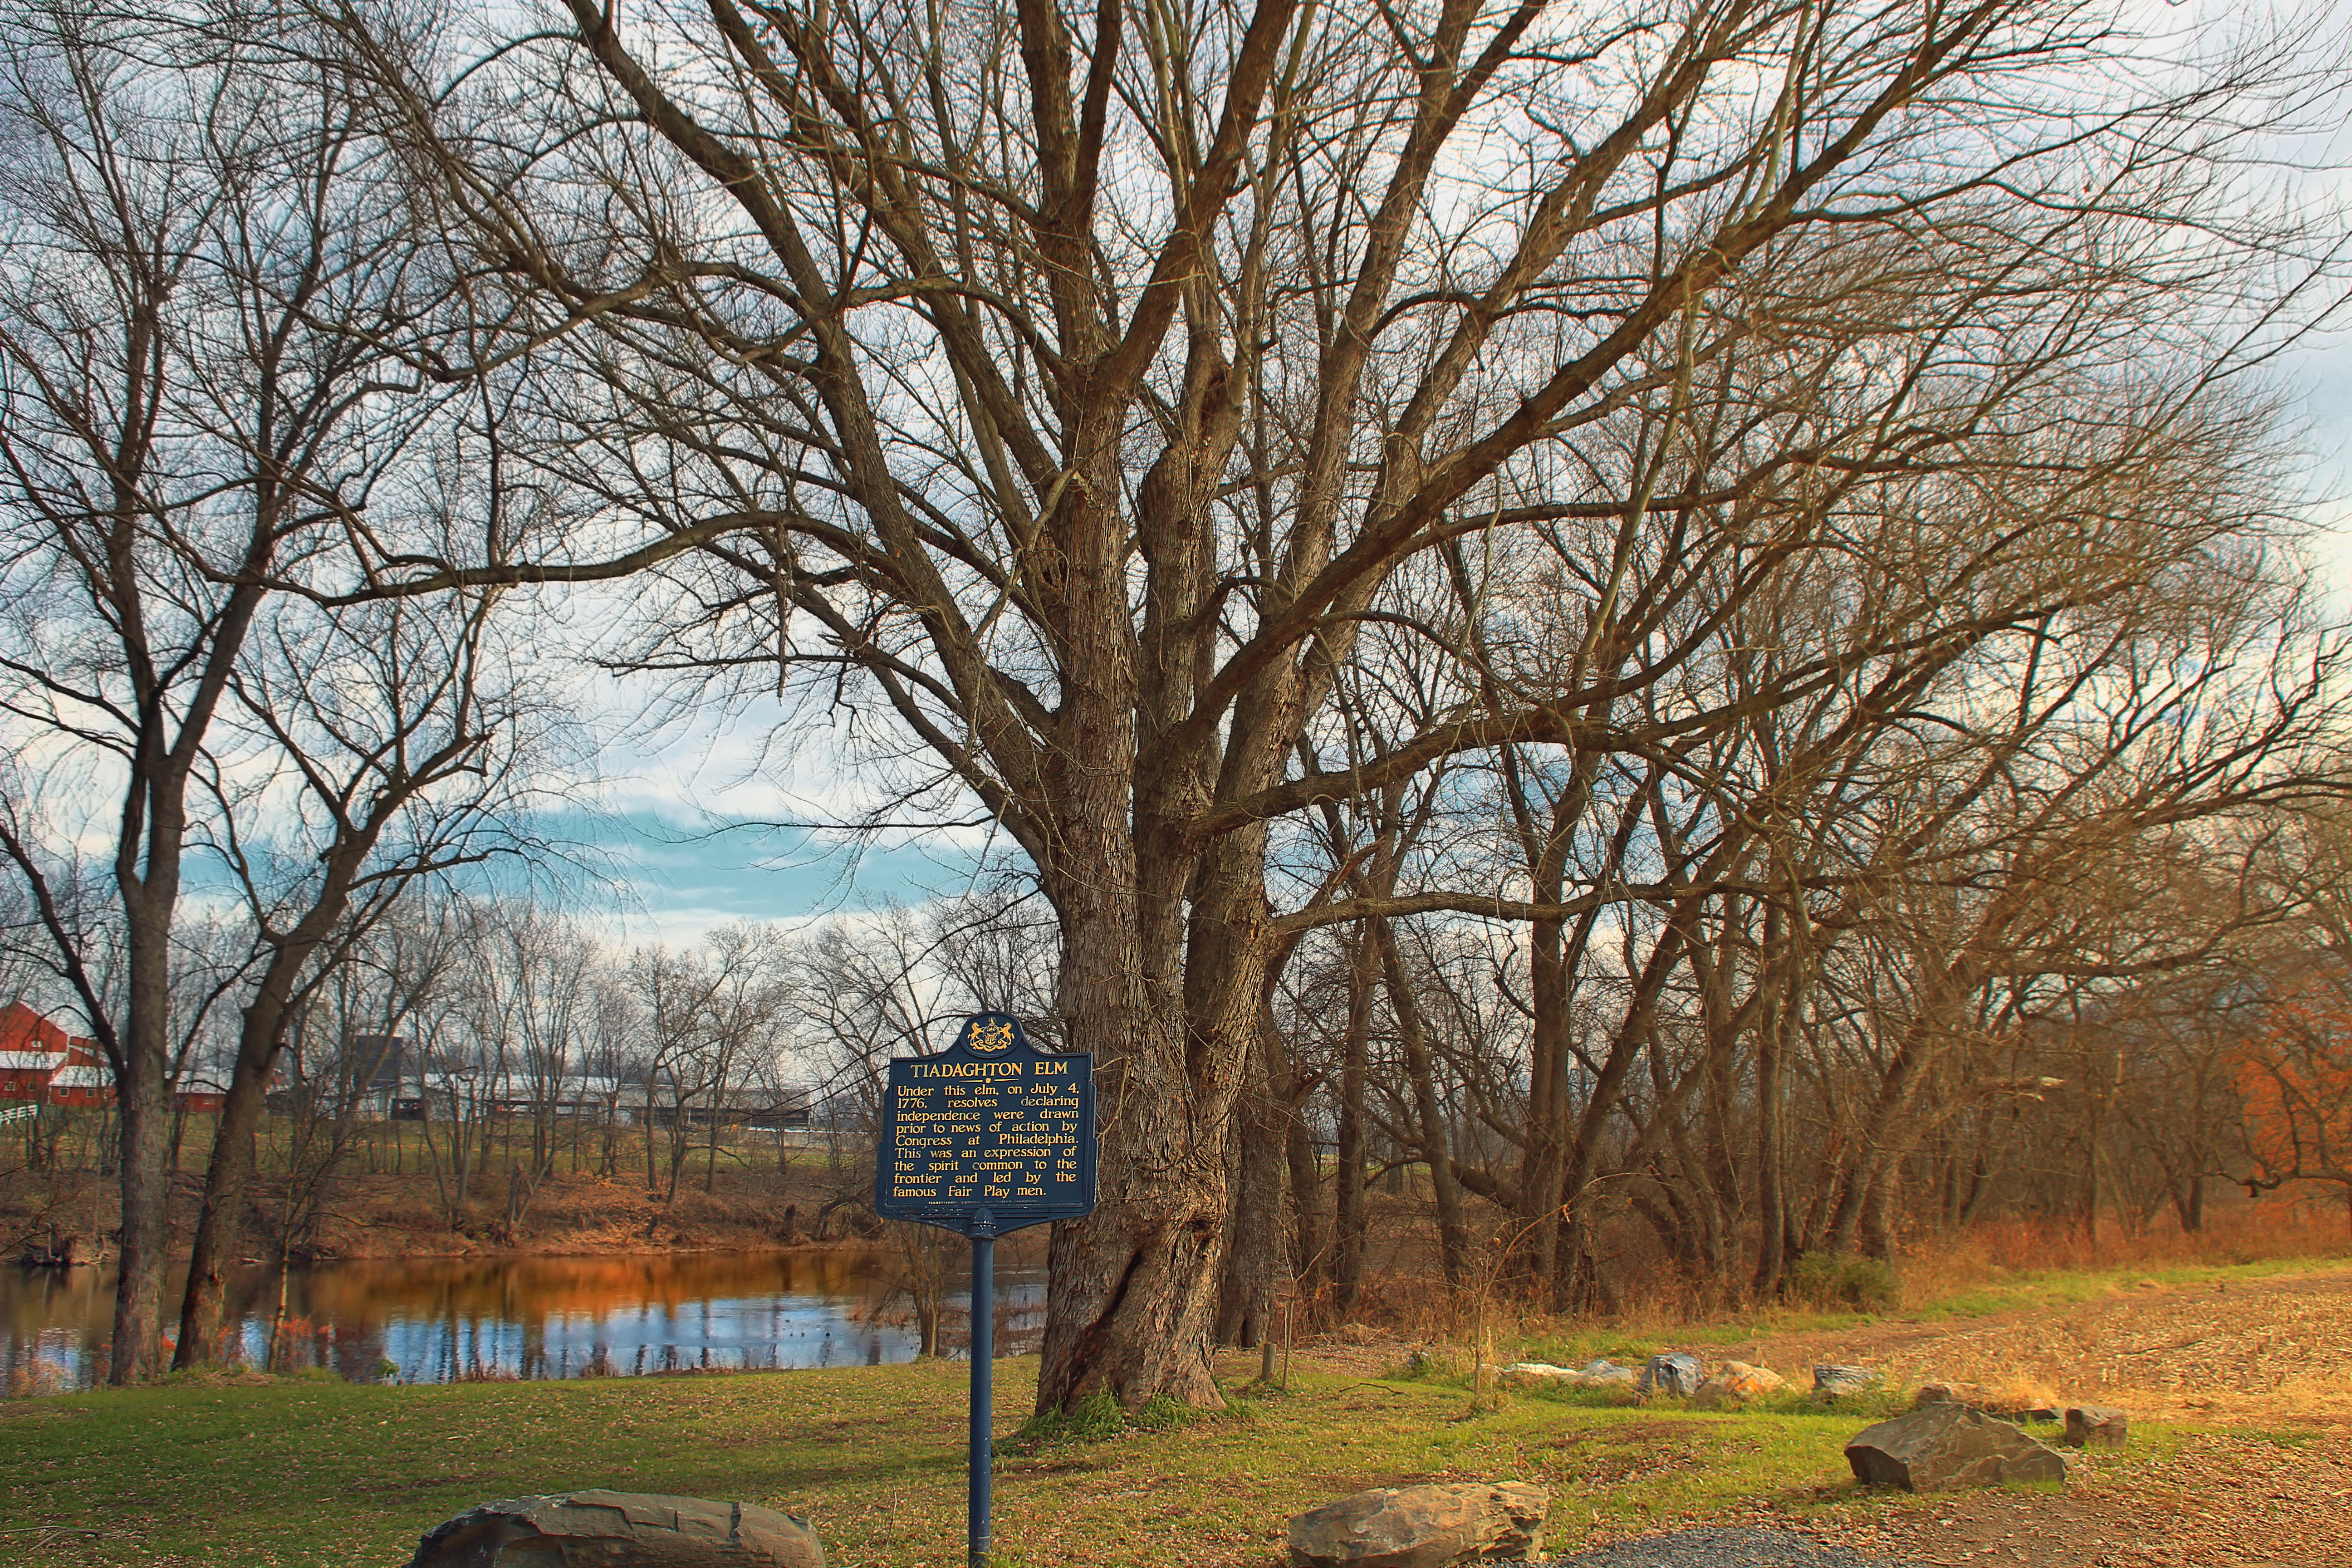
landscape, tree, nature, creek, branch, winter, plant, morning, leaf, flower, sign, stream, autumn, season, trees, creativecommons, clintoncounty, pennsylvania, marker, pinecreek, woodland, rural area, tiadaghtonelm, americanelms, atmospheric phenomenon, woody plant